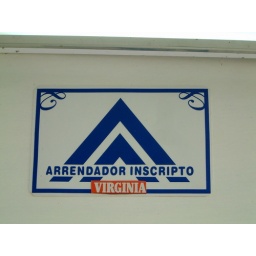
The sign that the house is registered to take in tourists